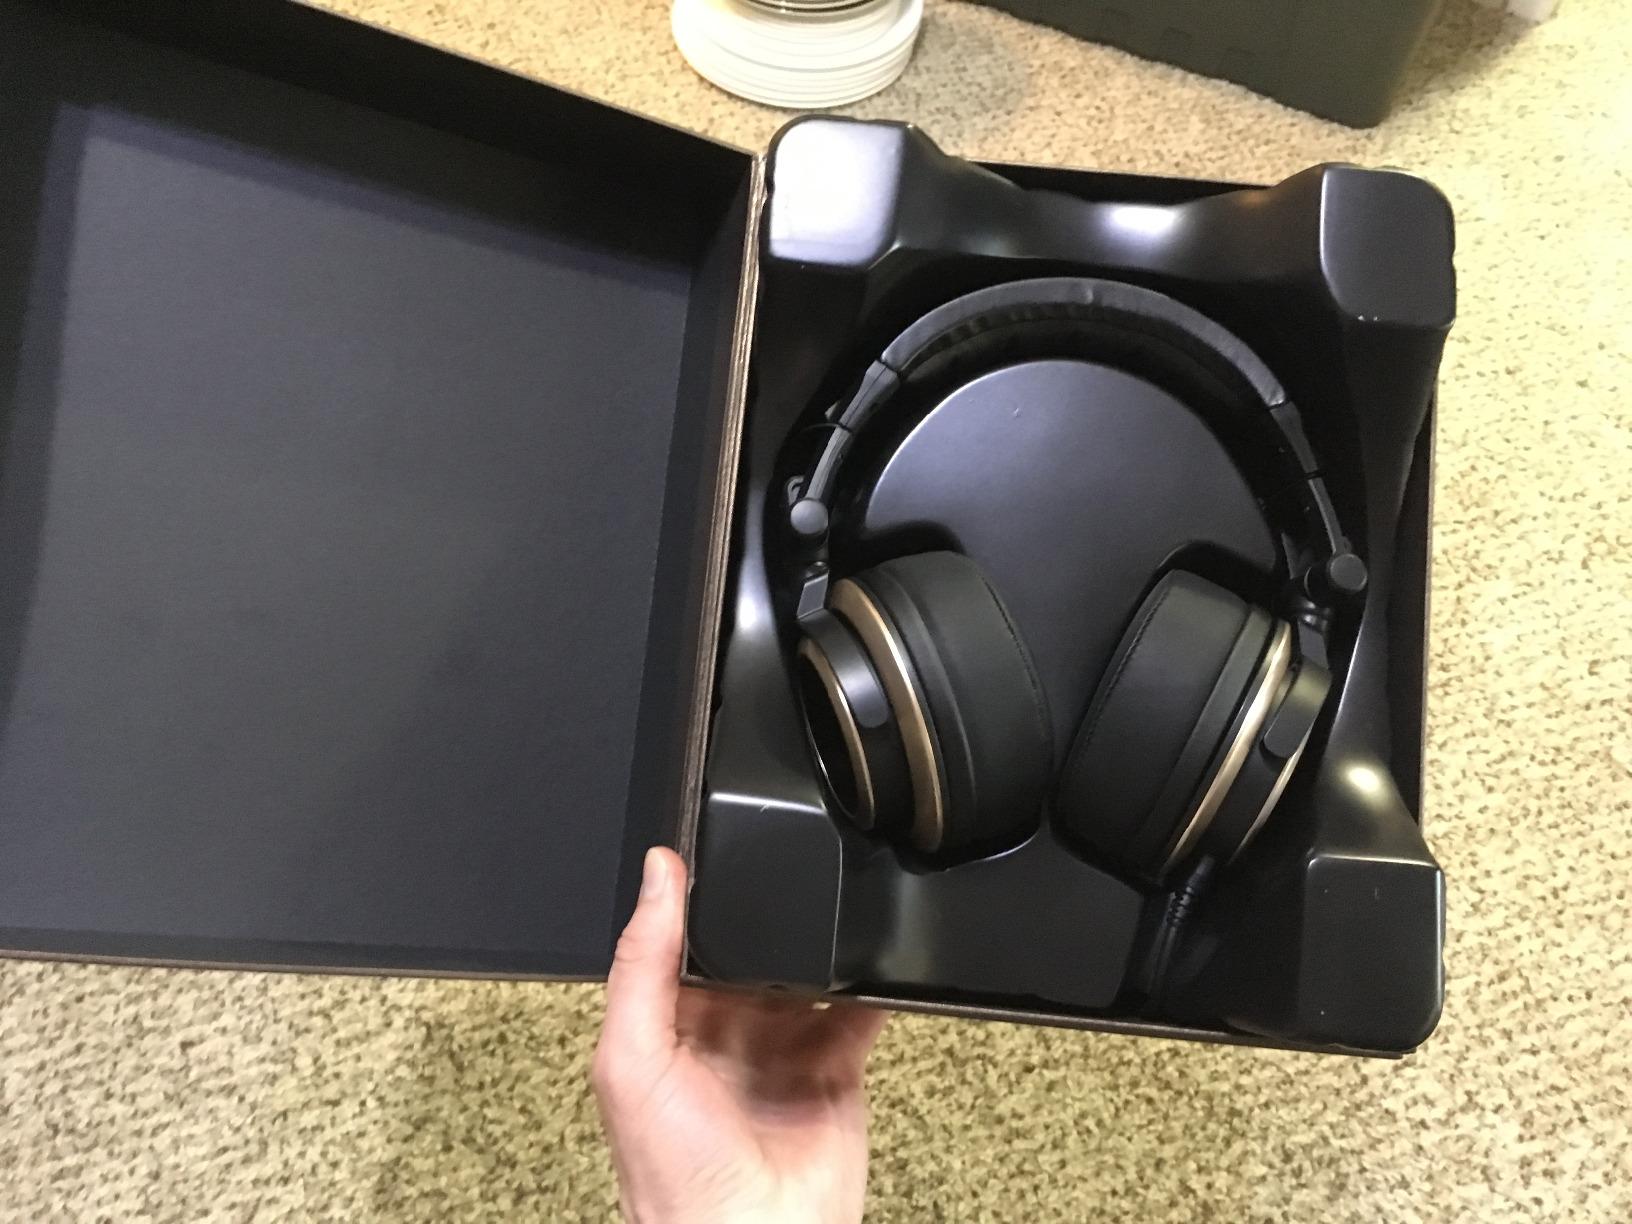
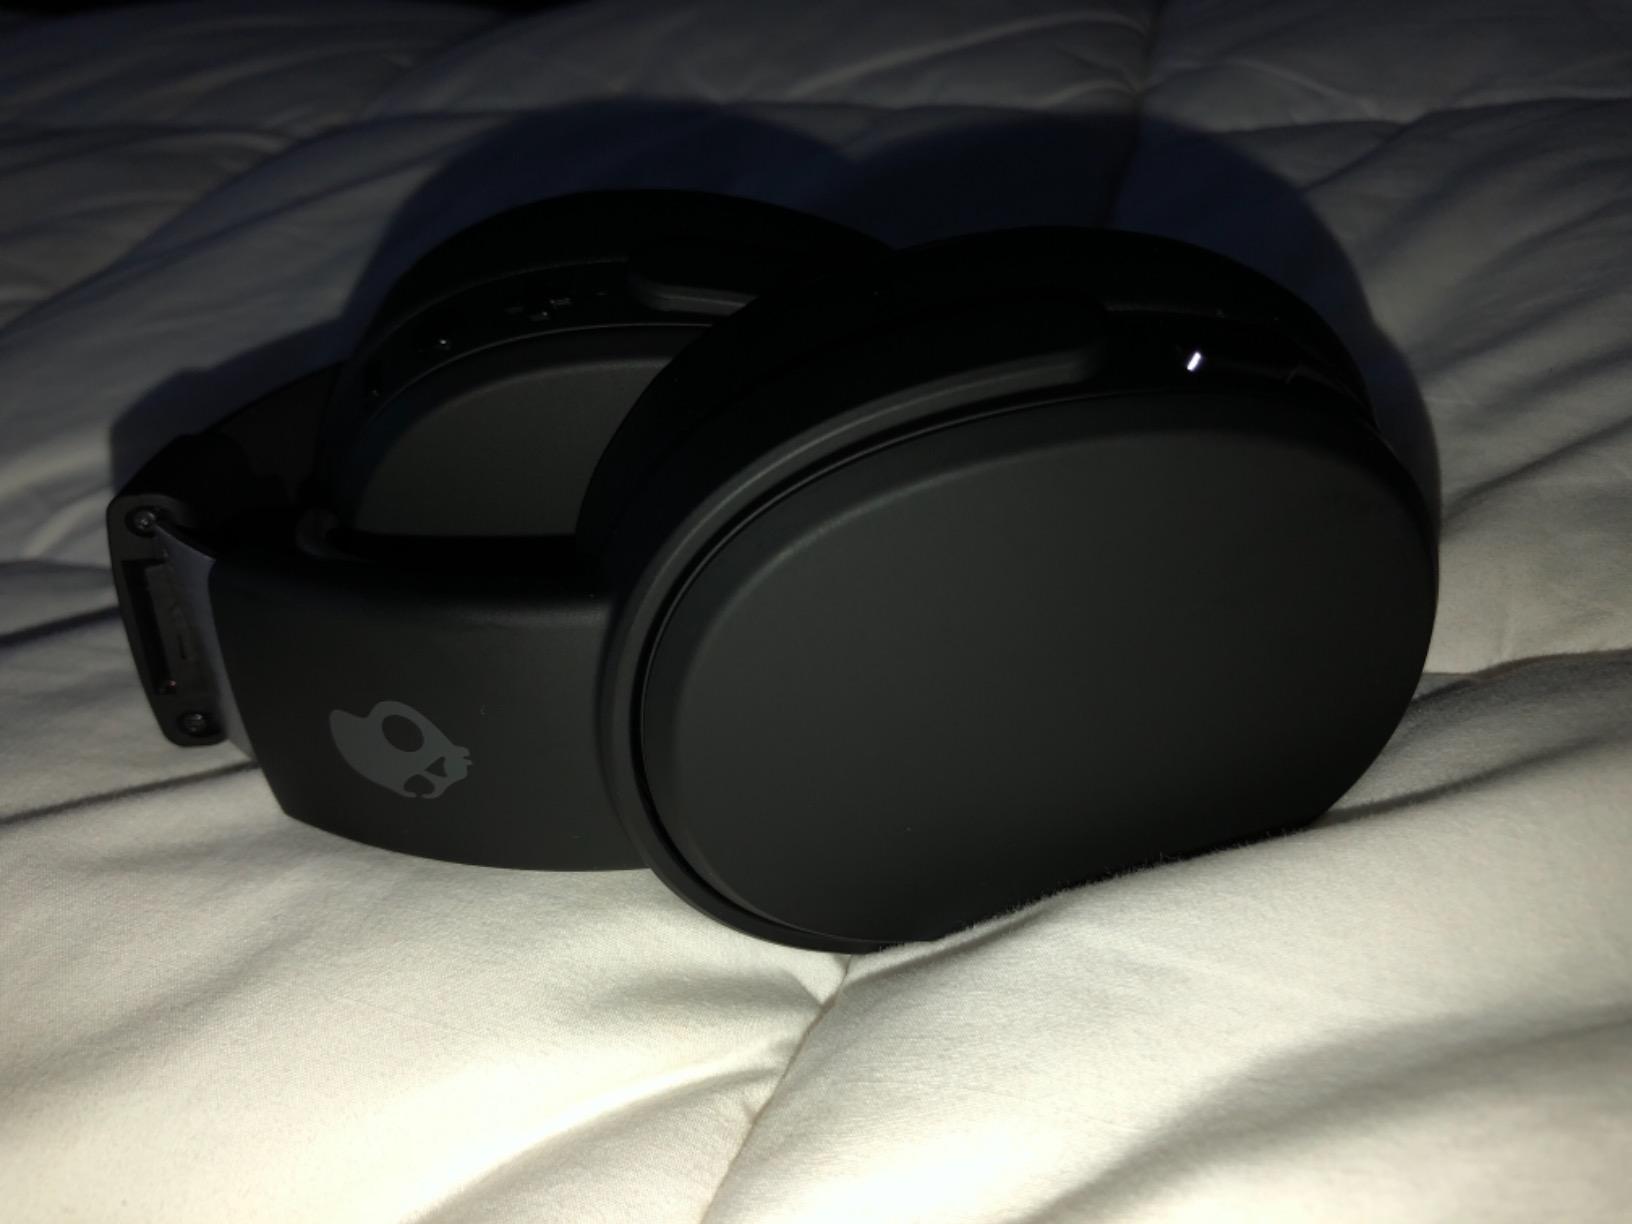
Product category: headphones
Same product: no